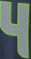
Number: 4